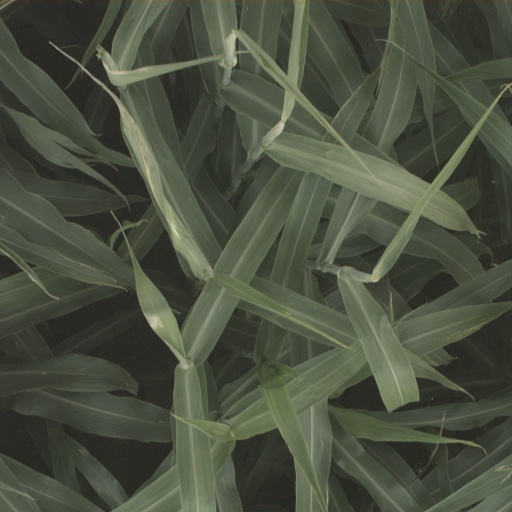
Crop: sorghum